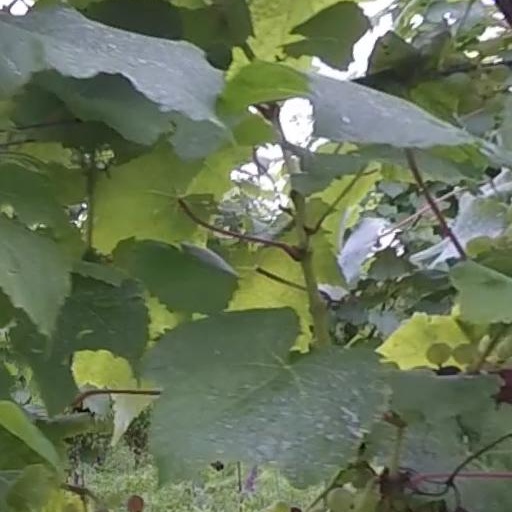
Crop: grape